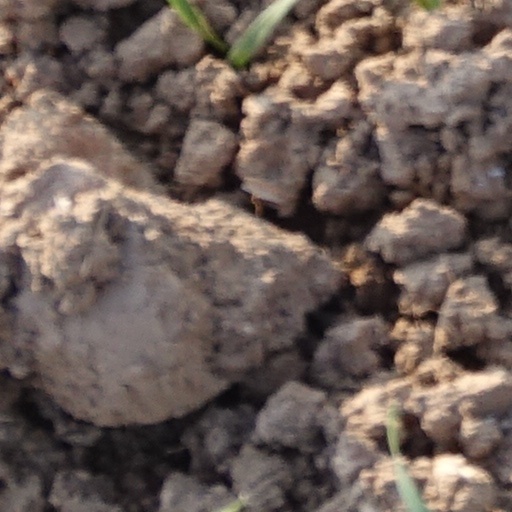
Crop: wheat